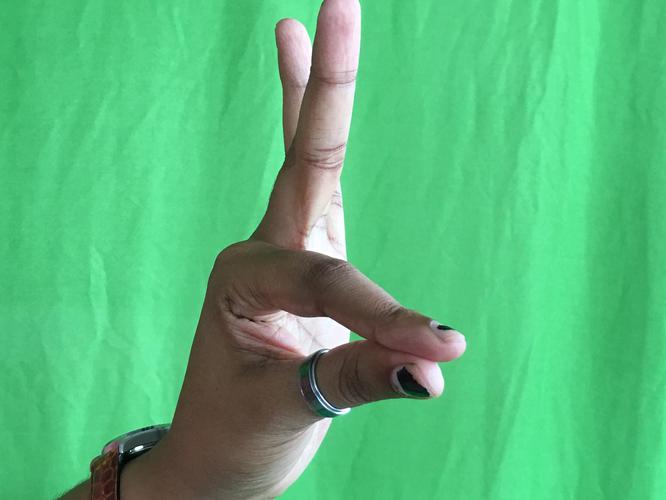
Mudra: Hamsasyam
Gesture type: single_hand